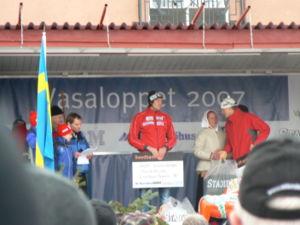
Jørgen Aukland, né le 6 août 1975, est un fondeur norvégien spécialiste des épreuves sur de longues distances. En 2008, il remporte la fameuse Vasaloppet en devançant son frère Anders Aukland au terme des 90 km de course. Il bat à cette occasion le record de l'épreuve en un peu plus de quatre heures et treize minutes. Il abaisse ainsi de plus de 20 minutes l'ancienne meilleure marque détenue depuis 2006 par le Suédois Daniel Tynell. Cinq ans plus tard, en 2013, il gagne de nouveau la Vasaloppet.